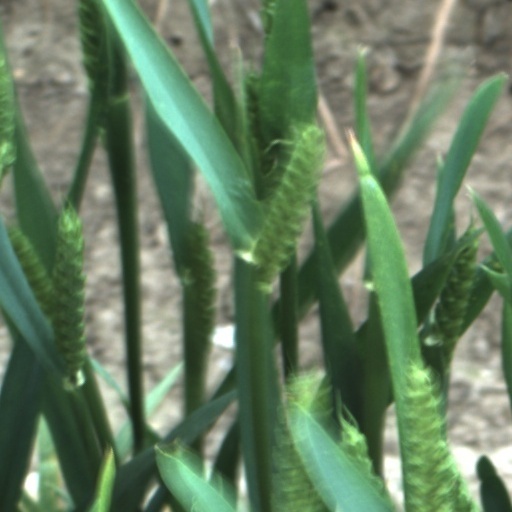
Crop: wheat